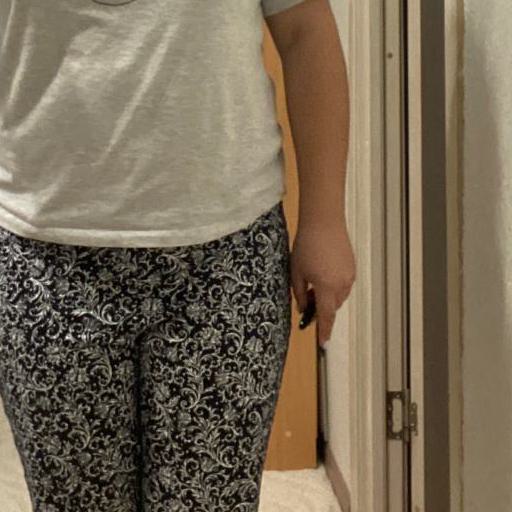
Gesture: no_gesture